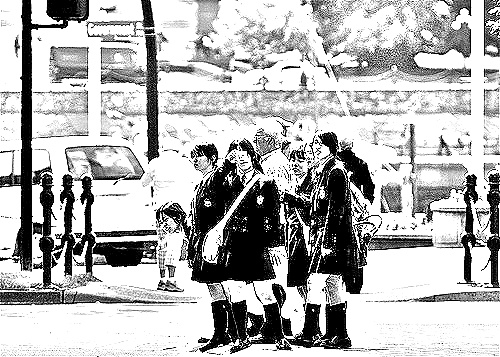
Portrait style: Sketch Portrait